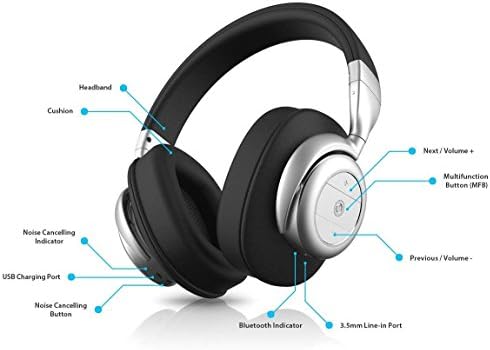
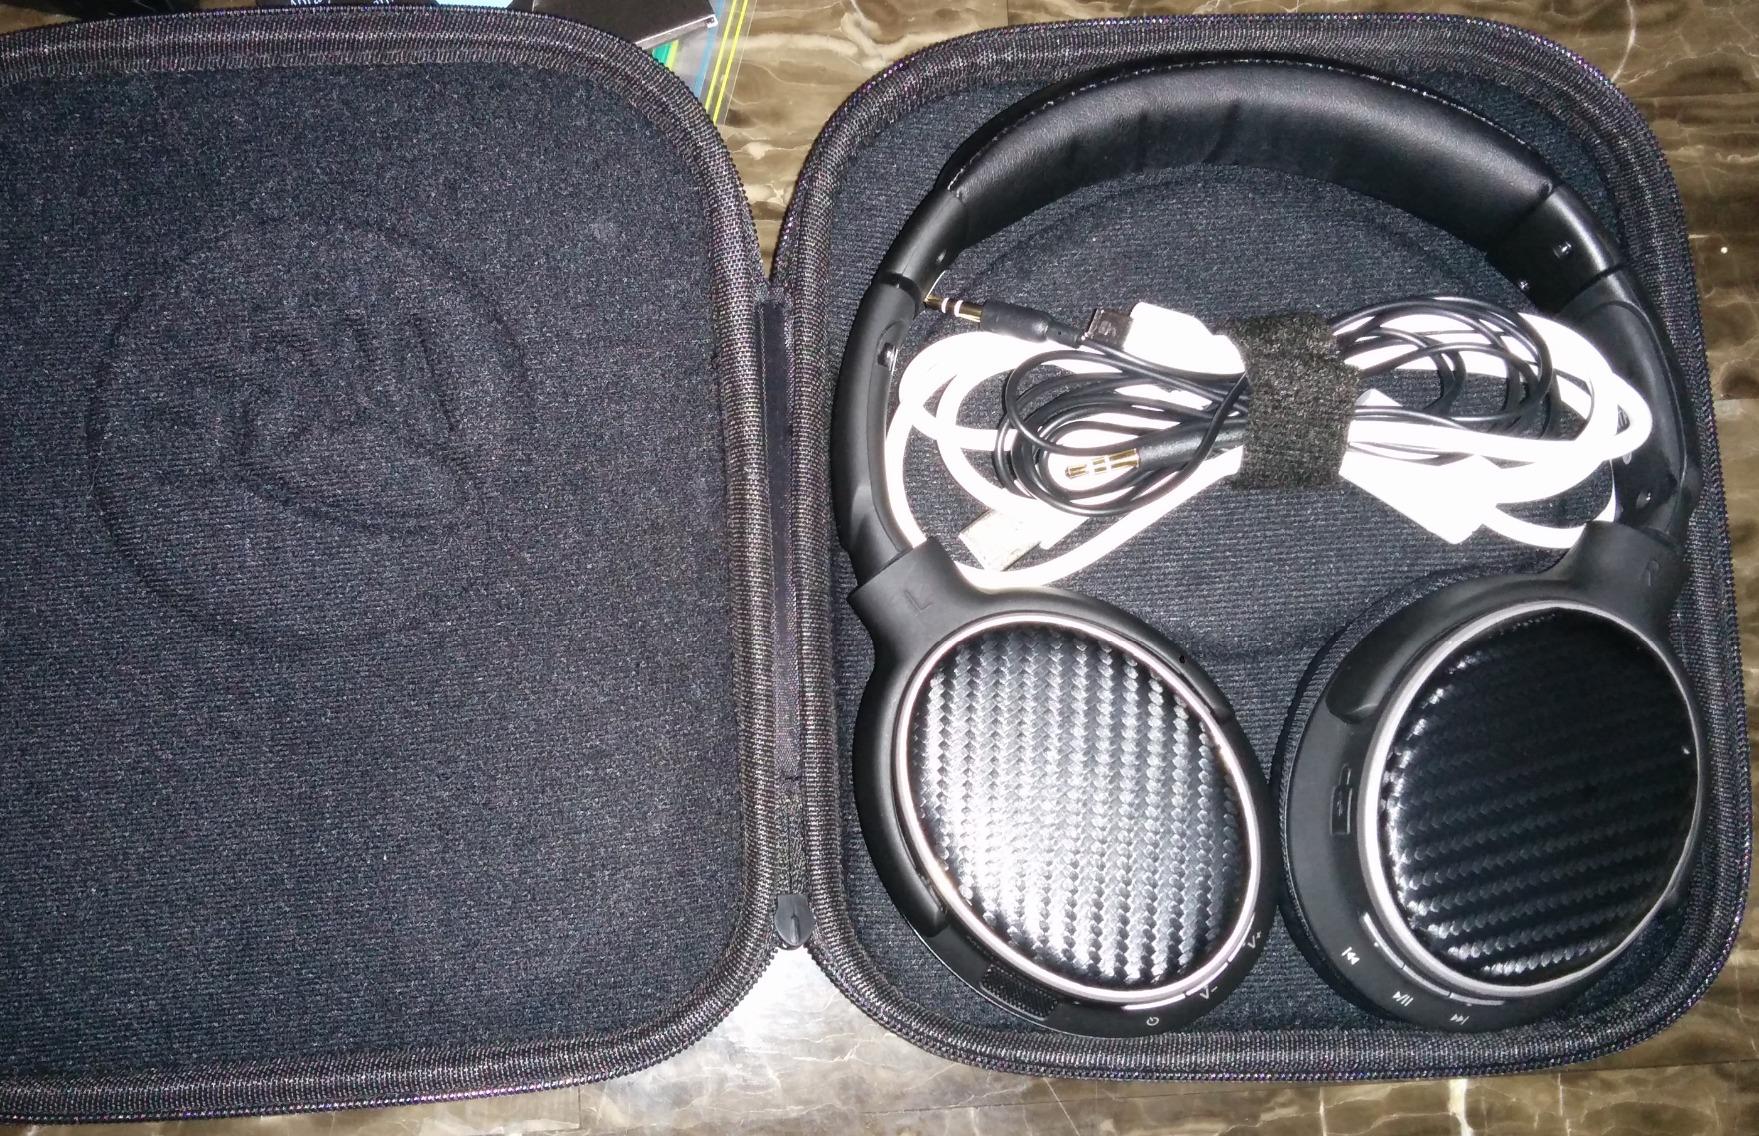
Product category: headphones
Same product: no